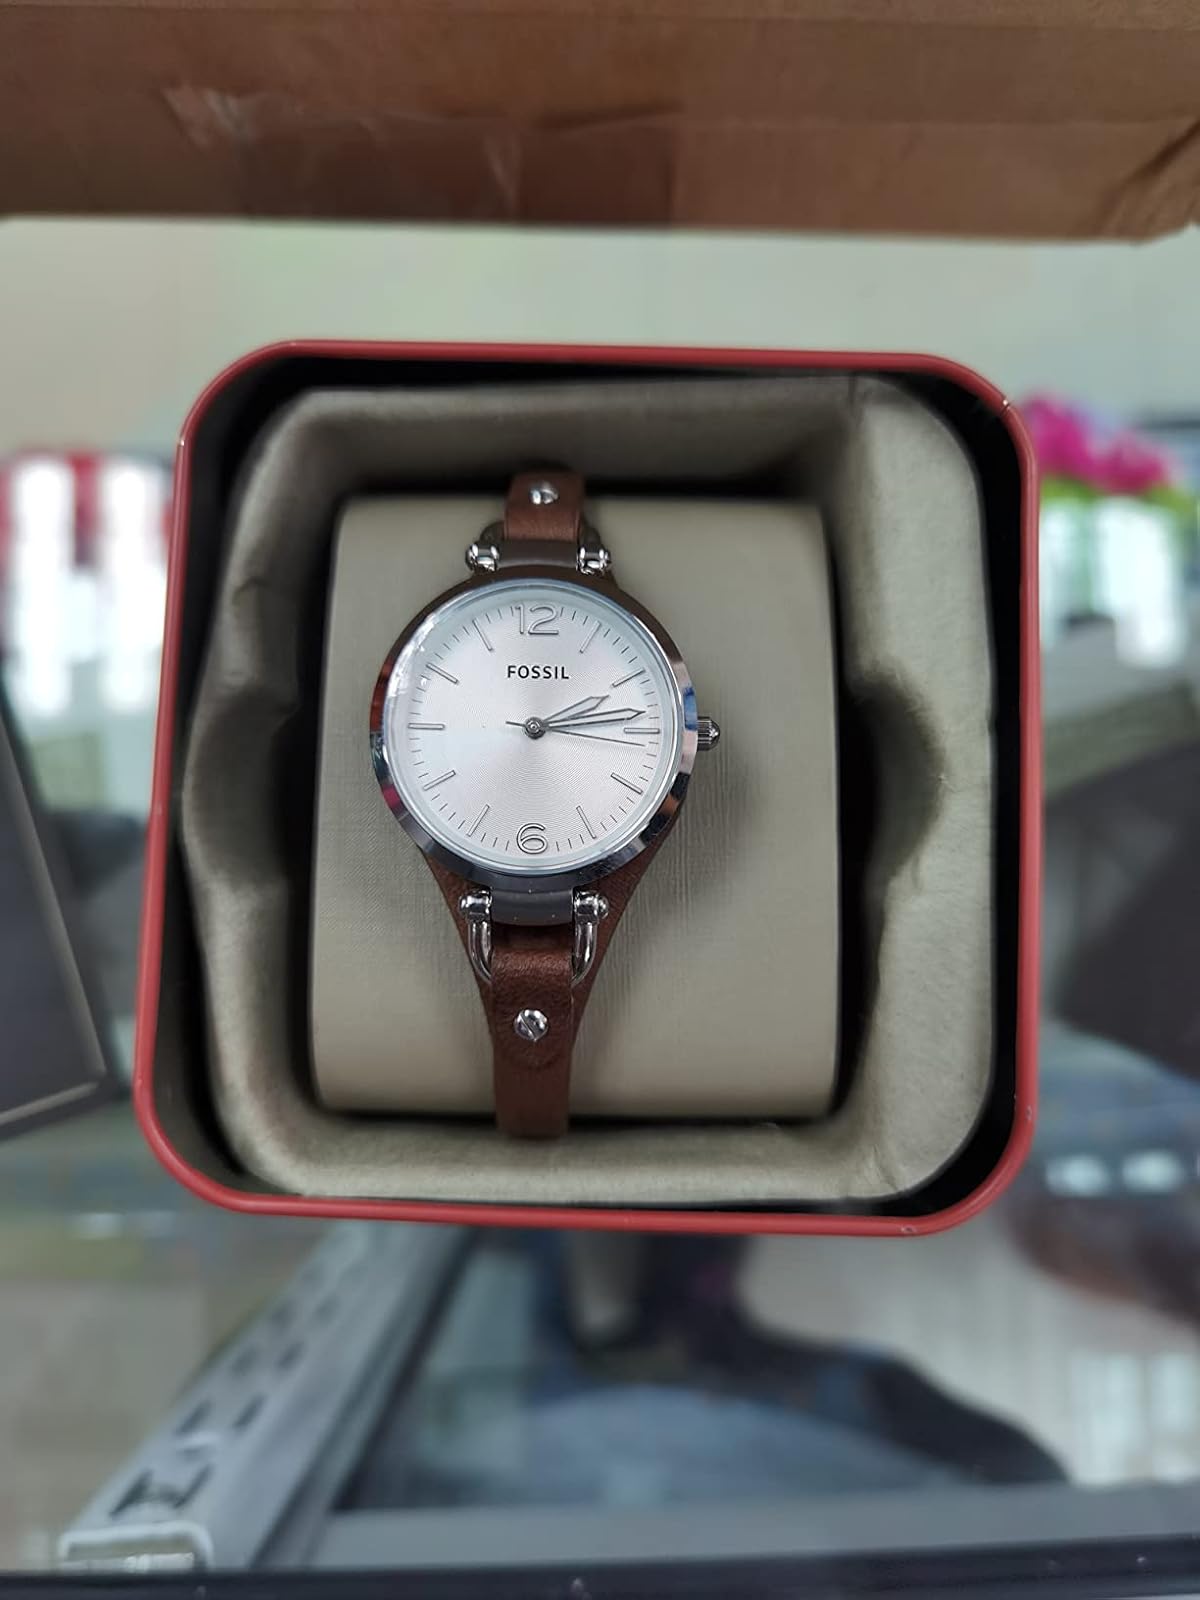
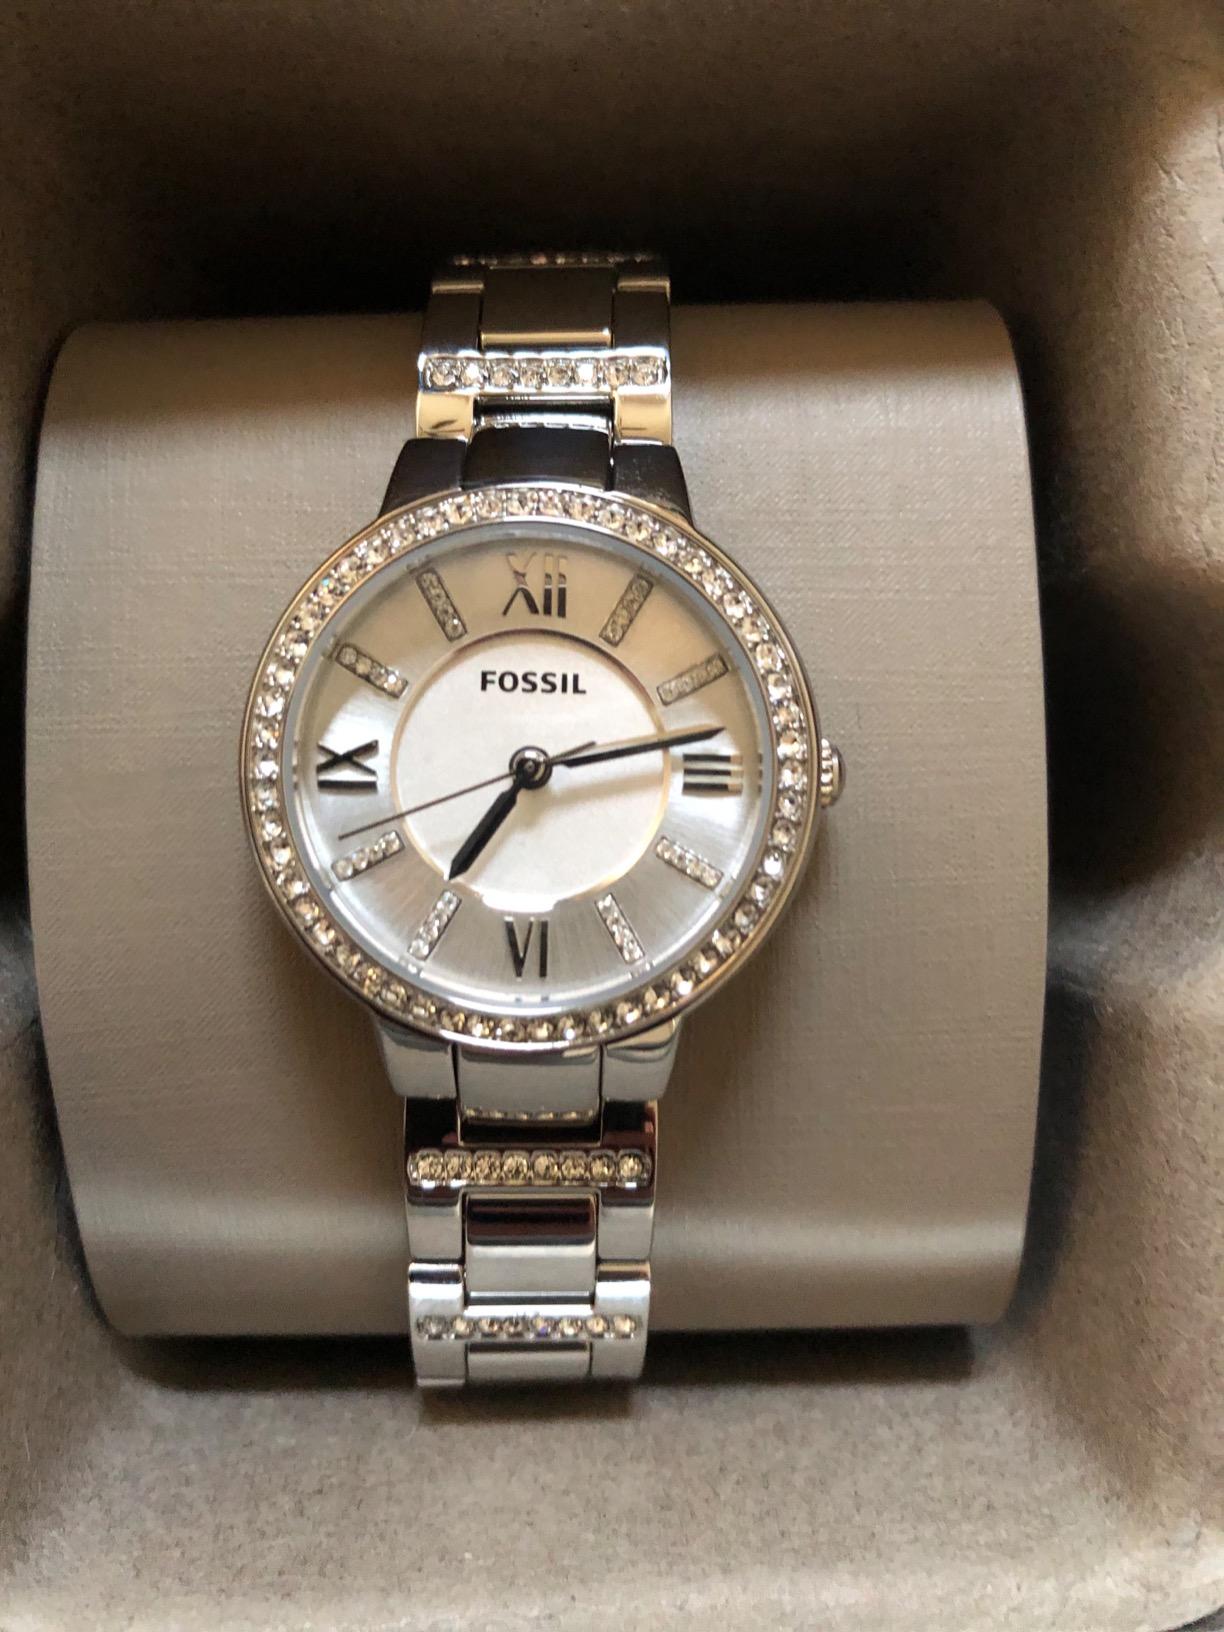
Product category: accessories_watch
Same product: no